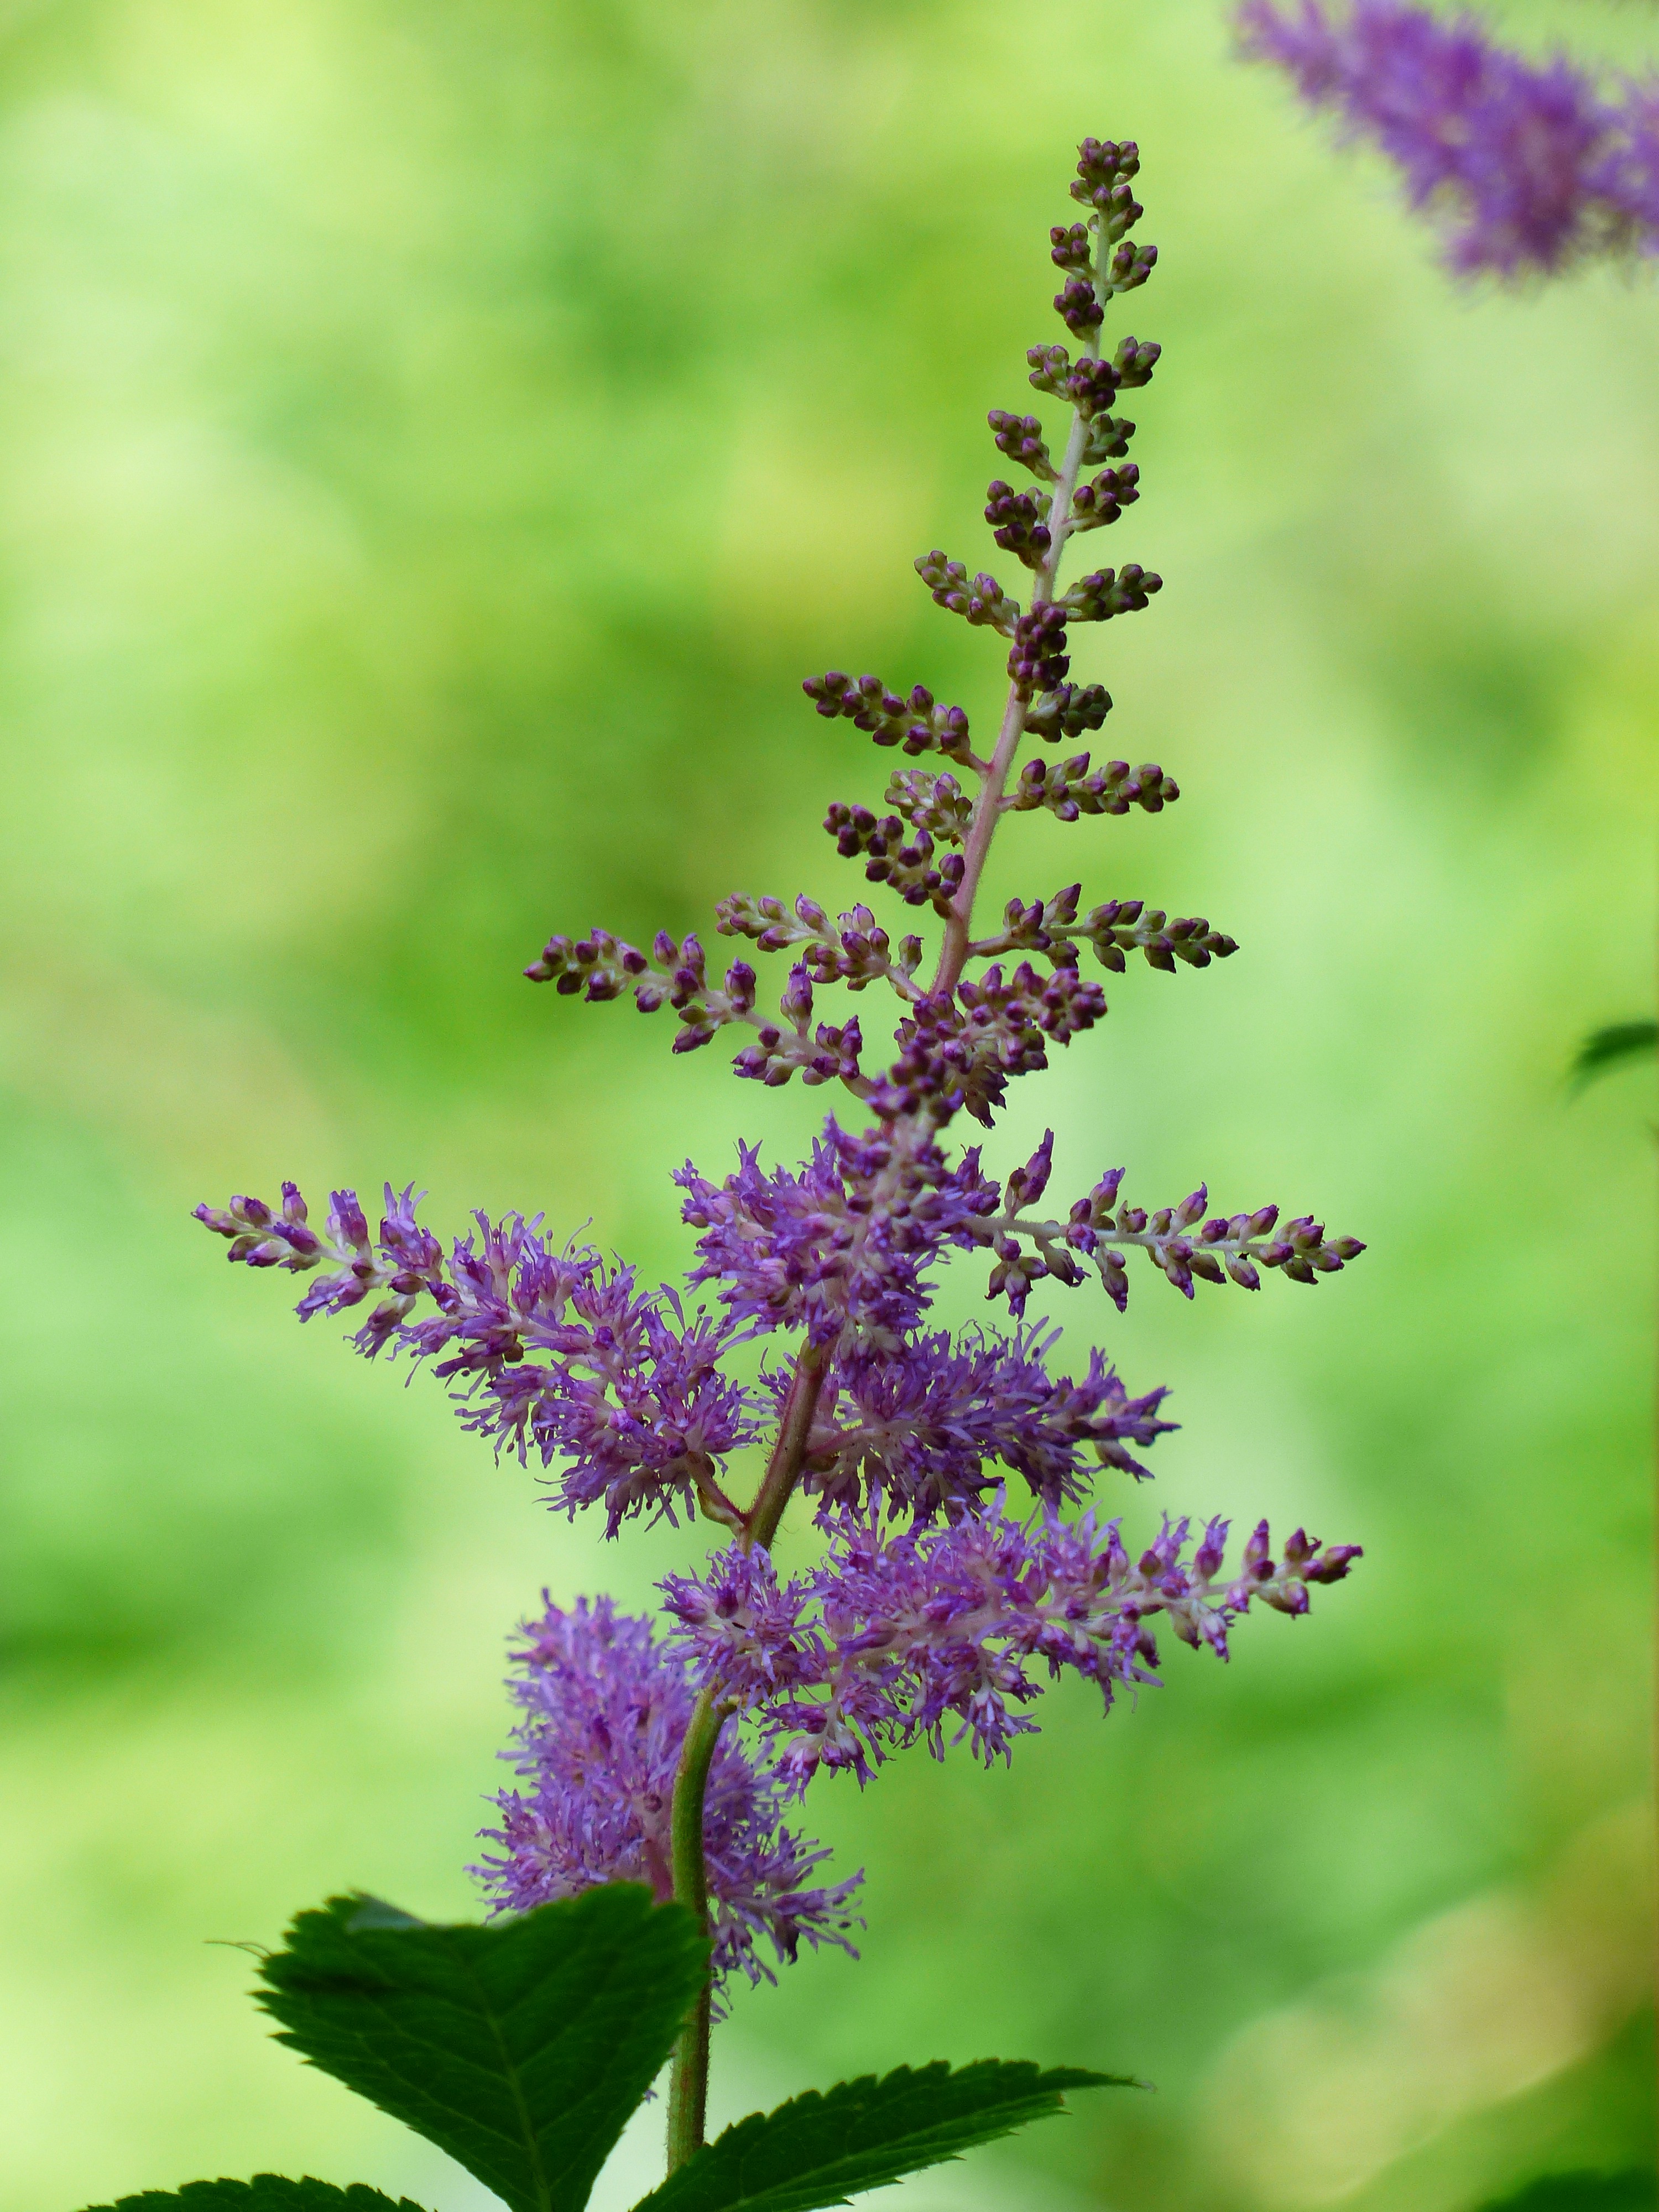
nature, plant, leaf, flower, purple, green, red, herb, botany, flora, wildflower, hybrid, shrub, breeding, macro photography, inflorescence, astilbe, flowering plant, prachtspiere, garden astilbe, saxifragaceae, rock crushing plant, land plant, hybrid prachtspiere, hybrid astilbe, astilbe arendsii, astilbe astilboides, astilbe japonica, astilbe thunbergii